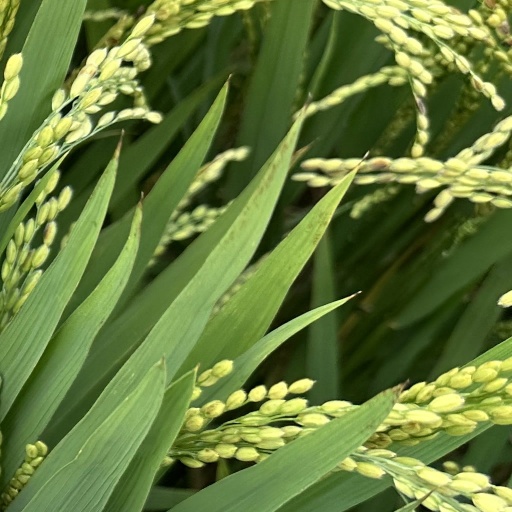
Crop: rice